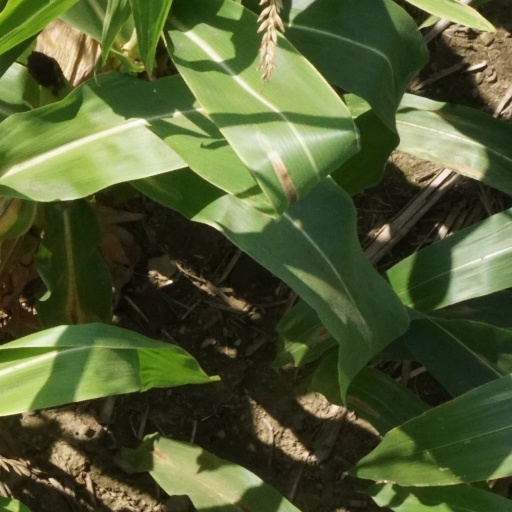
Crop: maize; corn